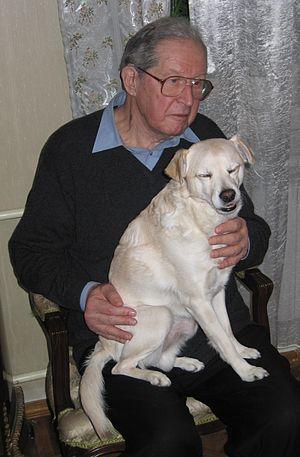
Youri ou Iouri Lvovitch Averbakh est un grand maître russe du jeu d'échecs et un auteur de livres sur les finales.